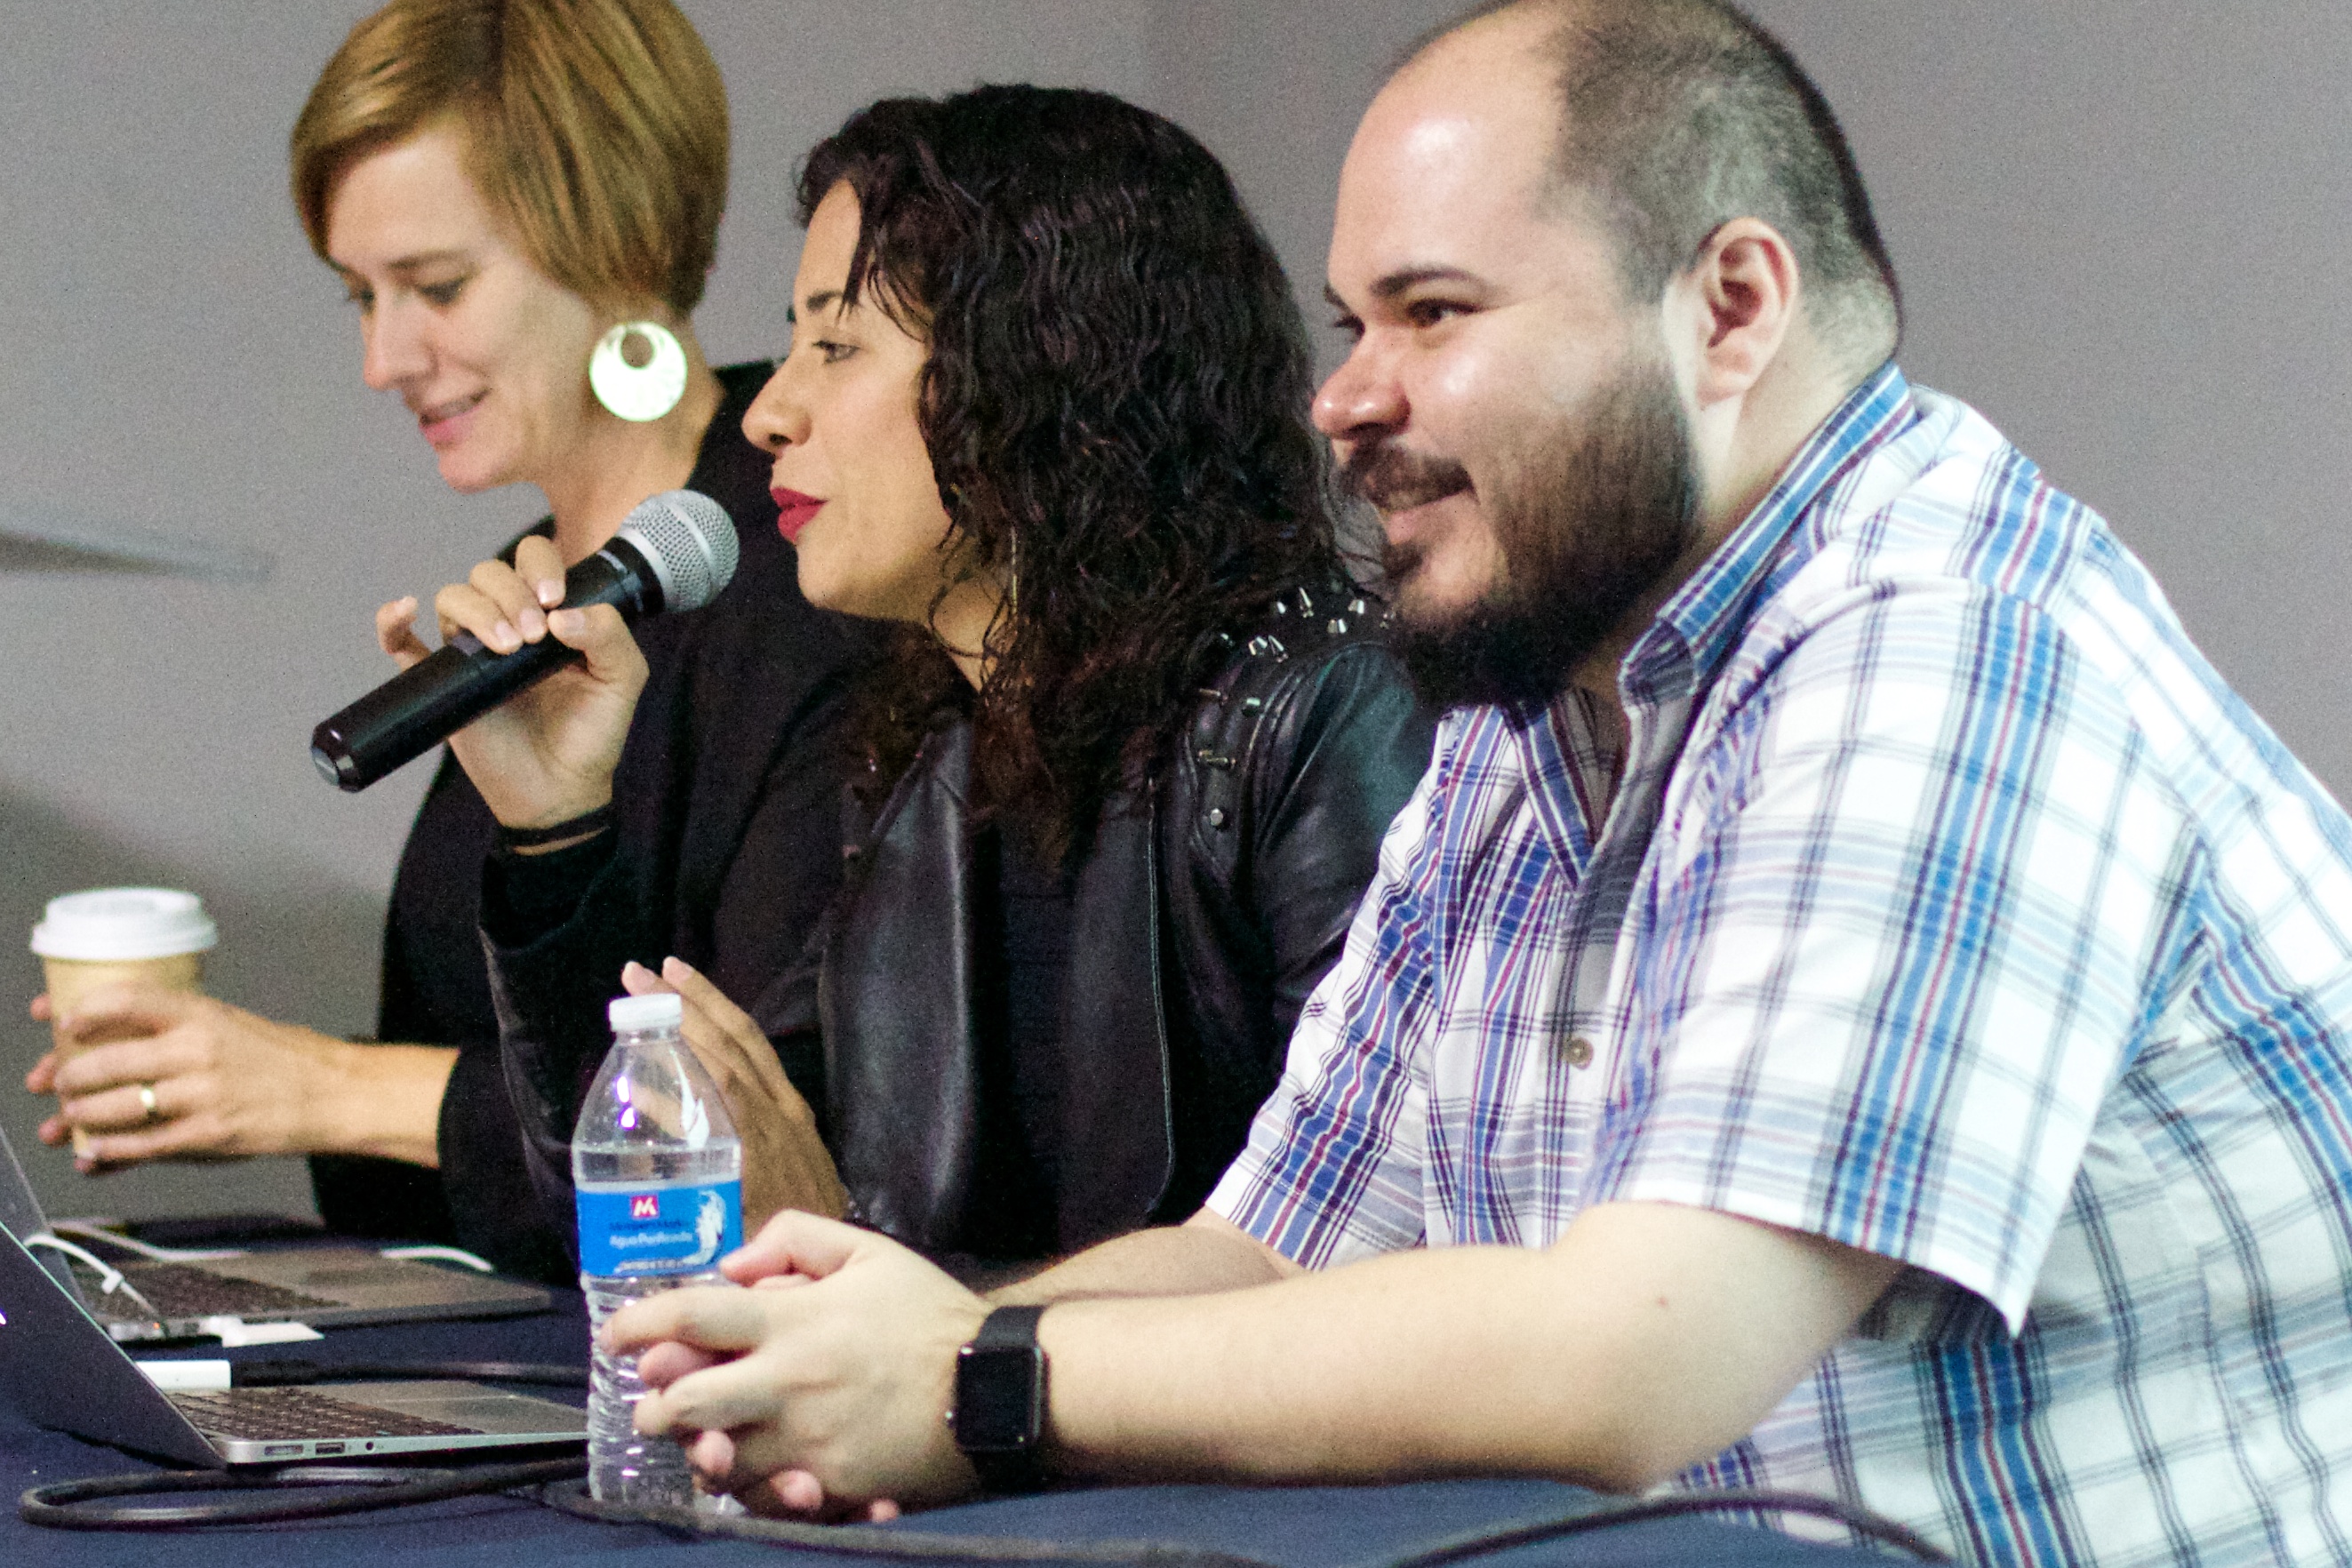
person, conversation, udgagora, interaction